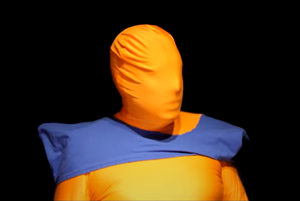
Photo de l'Ami du Bon Goût en décembre 2018.
Officiel Defakator, Le Defakator, ou plus simplement Defakator est un vidéaste français de vulgarisation scientifique et de debunk, reconnaissable par son masque, sa tenue noire et sa voix grave qui lui permettent de rester anonyme.